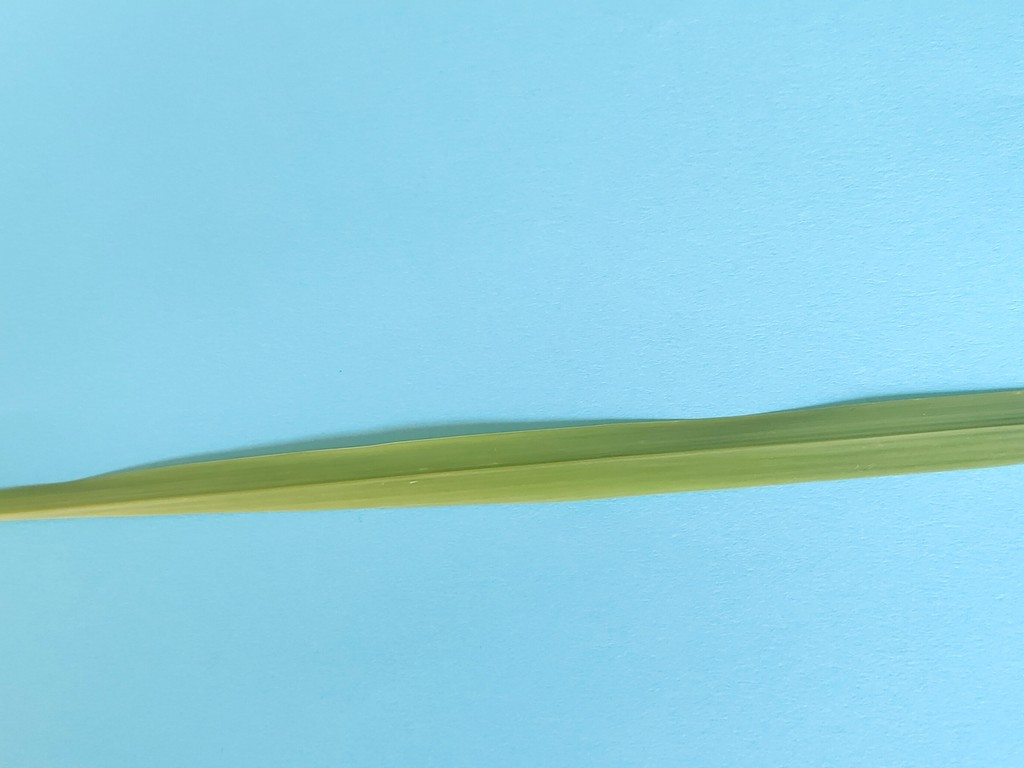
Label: Healthy